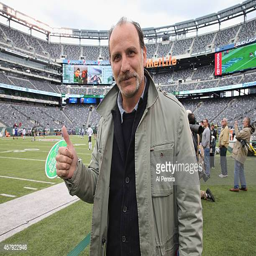
actor attends sports team vs game